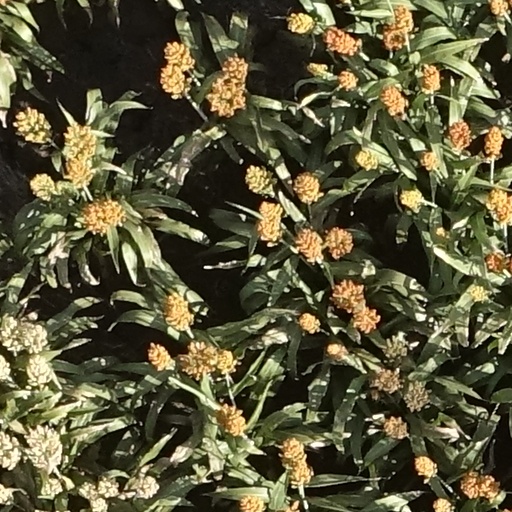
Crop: sorghum